Norman Smith (Mayor of Lewisham)

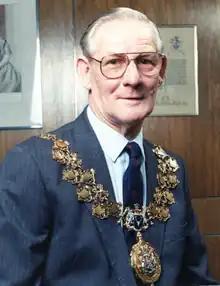

Norman Smith was a British Labour Party councillor of the London Borough of Lewisham from 1978 until 1990, and civil Mayor of Lewisham for three terms.